Wuhan University of Technology

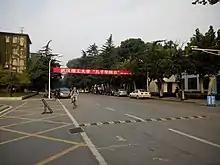
West Campus

Wuhan University of Technology (WUT) is located in Wuhan, the largest city in Central China and a Chinese famous "River City". The university has three main campuses, namely, the Mafangshan Campus 马房山 (which is divided into East Campus Community and West Campus Community), the Yujiatou Campus and the South Lake new Campus, with a total occupying land area of 267 hectares. Bordering the South Lake, the new university is situated on the south bank of Yangtze River in Wuhan. It has two main campuses, one at Mafangshan Hill and one at Yujiatou in Wuchang. The total area of the campus is 450 acres (1.8 km). WUT has a building floorage of 1,100,000 square meters and it possesses three libraries with a stock of 2,720,000 books.